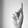
ASL letter: K